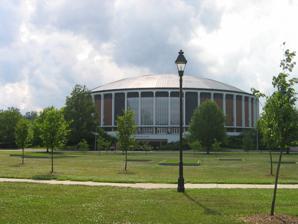
Building: Convocation Center (Ohio University)
Country: United States of America
Year built: 1968
Arena in Ohio, United States Convocation Center The Convo Location 95 Richland Avenue Athens, Ohio 45701 Coordinates 39°19′23″N 82°6′20″W / 39.32306°N 82.10556°W / 39.32306; -82.10556 Owner Ohio University Operator Ohio University Capacity 13,000 Surface Two-layer maple wood Construction Broke ground 1965 Opened December 3, 1968 Construction cost $ 8.2 million ($71.8 million in 2023 dollars ) Architect Brubaker/Brandt Structural engineer Fling & Eeman, Inc. General contractor Knowlton Construction Company Tenants Ohio Bobcats ( NCAA ) (1968–present) The Convocation Center is a 13,000-seat multi-purpose arena that is home to the Ohio Bobcats basketball , volleyball , and wrestling teams. History This section may be unbalanced toward certain viewpoints . Please improve the article by adding information on neglected viewpoints, or discuss the issue on the talk page . ( December 2023 ) The Convocation Center, also known locally as " The Convo ," was designed by architecture firm Brubaker/Brandt of Columbus, Ohio and built by Knowlton Construction Company of Bellefontaine, Ohio . The first men's basketball game in the arena featured an 80–70 Ohio victory over the Indiana Hoosiers on December 3, 1968. The arena houses offices for the Ohio Athletics Department, numerous coaches' offices, team locker rooms, and athletic training rooms. Additionally it houses offices and classrooms for the computer science branch of the Russ College of Engineering. Over the years, there have been numerous renovations, some of the most recent being in 1997, where improved lighting, an expanded press row, and a wider camera deck were added to the arena. Also, The Vern and Marion Alden Basketball Suite which houses offices and meeting rooms for Ohio men's and women's basketball was completed. A few years later, the locker rooms for both basketball teams were expanded and given new furniture, carpeting, and individual wooden lockers. Following the 2004 season, more renovations occurred as a new playing surface was installed and two large Daktronics video boards were added to the venue. The Convocation Center's atmosphere has helped the Bobcats to win over 75% of their home games since the opening of The Convo in 1968. At the beginning of the 2001–2002 season, a new student cheering section , dubbed the "O Zone," was started for men's basketball games. The Convocation Center brought in its largest crowd on February 28, 1970, when 14,102 fans were in attendance to watch the Bobcats men's basketball team defeat the Bowling Green Falcons 77–76. That year Ohio finished 20–5, winning the Mid-American Conference title and advancing to the NCAA Tournament . In addition to Ohio basketball, volleyball , and wrestling contests, the Convo hosts numerous other events annually. The facility has held local high school basketball games as well as high school state tournament games as well as a variety of concerts, including a May 17, 1969 concert by Led Zeppelin , professional wrestling events, and special university events, most notably Ohio University's graduation ceremonies. The Convocation Center was used for Thursday night rehearsals for The Ohio University Marching 110 when the weather caused temperatures to drop far too low for these late-night sessions. The band used these rehearsals to learn/polish dance routines for their home football games on the basketball court. The building was also used for several of the Marching 110's LP recording sessions in the 1970s, 80s and 90s. Ohio University Athletics Director Jim Schaus announced plans to renovate the Convocation Center athletic training center by 2012 as part of the Bobcat Renaissance, an initiative geared toward improving OHIO's athletic programs. Largest attendance Rank Date Attendance Event 1 February 28, 1970 14,102 Ohio vs. Bowling Green (Men's Basketball) 2 December 30, 1997 13,083 Ohio vs. Kentucky (Men's Basketball) 3 February 15, 1997 13,021 Ohio vs. Miami (OH) (Men's Basketball) 4 January 21, 2012 13,011 Ohio vs. Miami (OH) (Men's Basketball) 5 January 8, 1994 12,824 Ohio vs. Miami (OH) (Men's Basketball) Source : Ohio History and Records 2013-14 Archived March 22, 2014, at the Wayback Machine Gallery Kermit Blosser Ohio Athletics Hall of Fame within the Convocation Center. Interior of the Convocation Center in 2008. The Convocation Center prior to the men's basketball game against Hampton in 2012. Ohio vs NIU men's basketball game February 6, 2016 at the Convocation Center in Athens, OH A new court was installed in 2021 as seen in November 2022 See also List of NCAA Division I basketball arenas References